Dronten

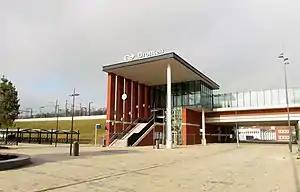
Railway station Dronten

Plans for the municipality of Dronten were made in the early half of the 1950s; real plans for the town of Dronten (the municipality's center) were revealed in 1958.